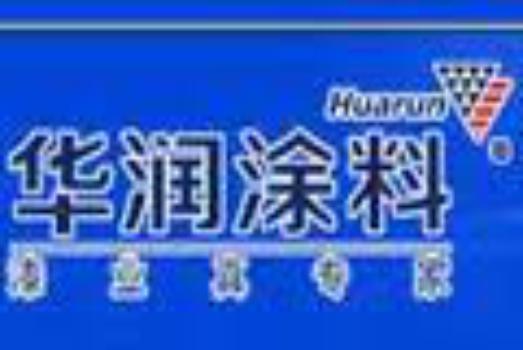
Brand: huarun
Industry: Others